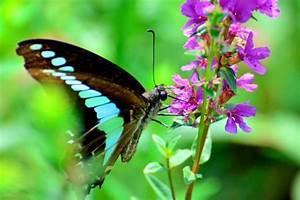
butterfly